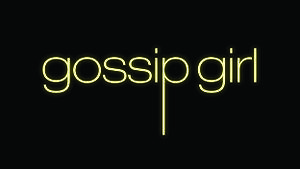
Logo original de la série télévisée Gossip Girl : L’élite de New York
Cet article présente la troisième saison de la série télévisée Gossip Girl.
Cet article présente la quatrième saison de la série télévisée Gossip Girl.
Cet article présente la cinquième saison de la série télévisée Gossip Girl.